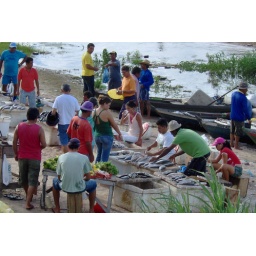
The fish market in Santarem, Brazil.